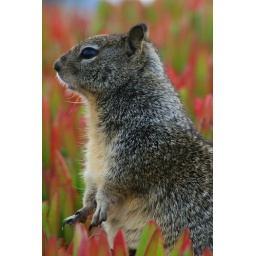
This is Fatty, an overfed little ground squirrel that was living in an ice plant on the beach in Monterrey, California.